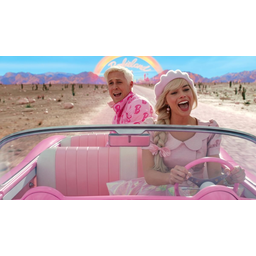
Label: paper